Antonio Tejero

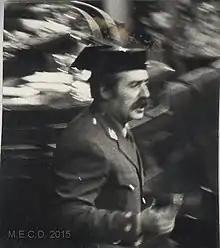
Antonio Tejero with a gun in his hand, breaking into the Spanish Congress of Deputies on 23 February 1981 attempting a coup.

Antonio Tejero Molina (born 30 April 1932) is a Spanish former lieutenant colonel of the Guardia Civil, and the most prominent figure in the failed coup d'état against the newly democratic Spanish government on 23 February 1981.